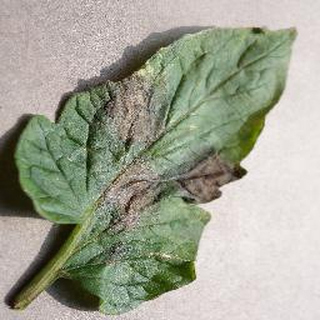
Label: tomato_late_blight